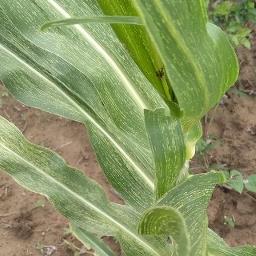
Crop: Maize
Condition: stripe-d